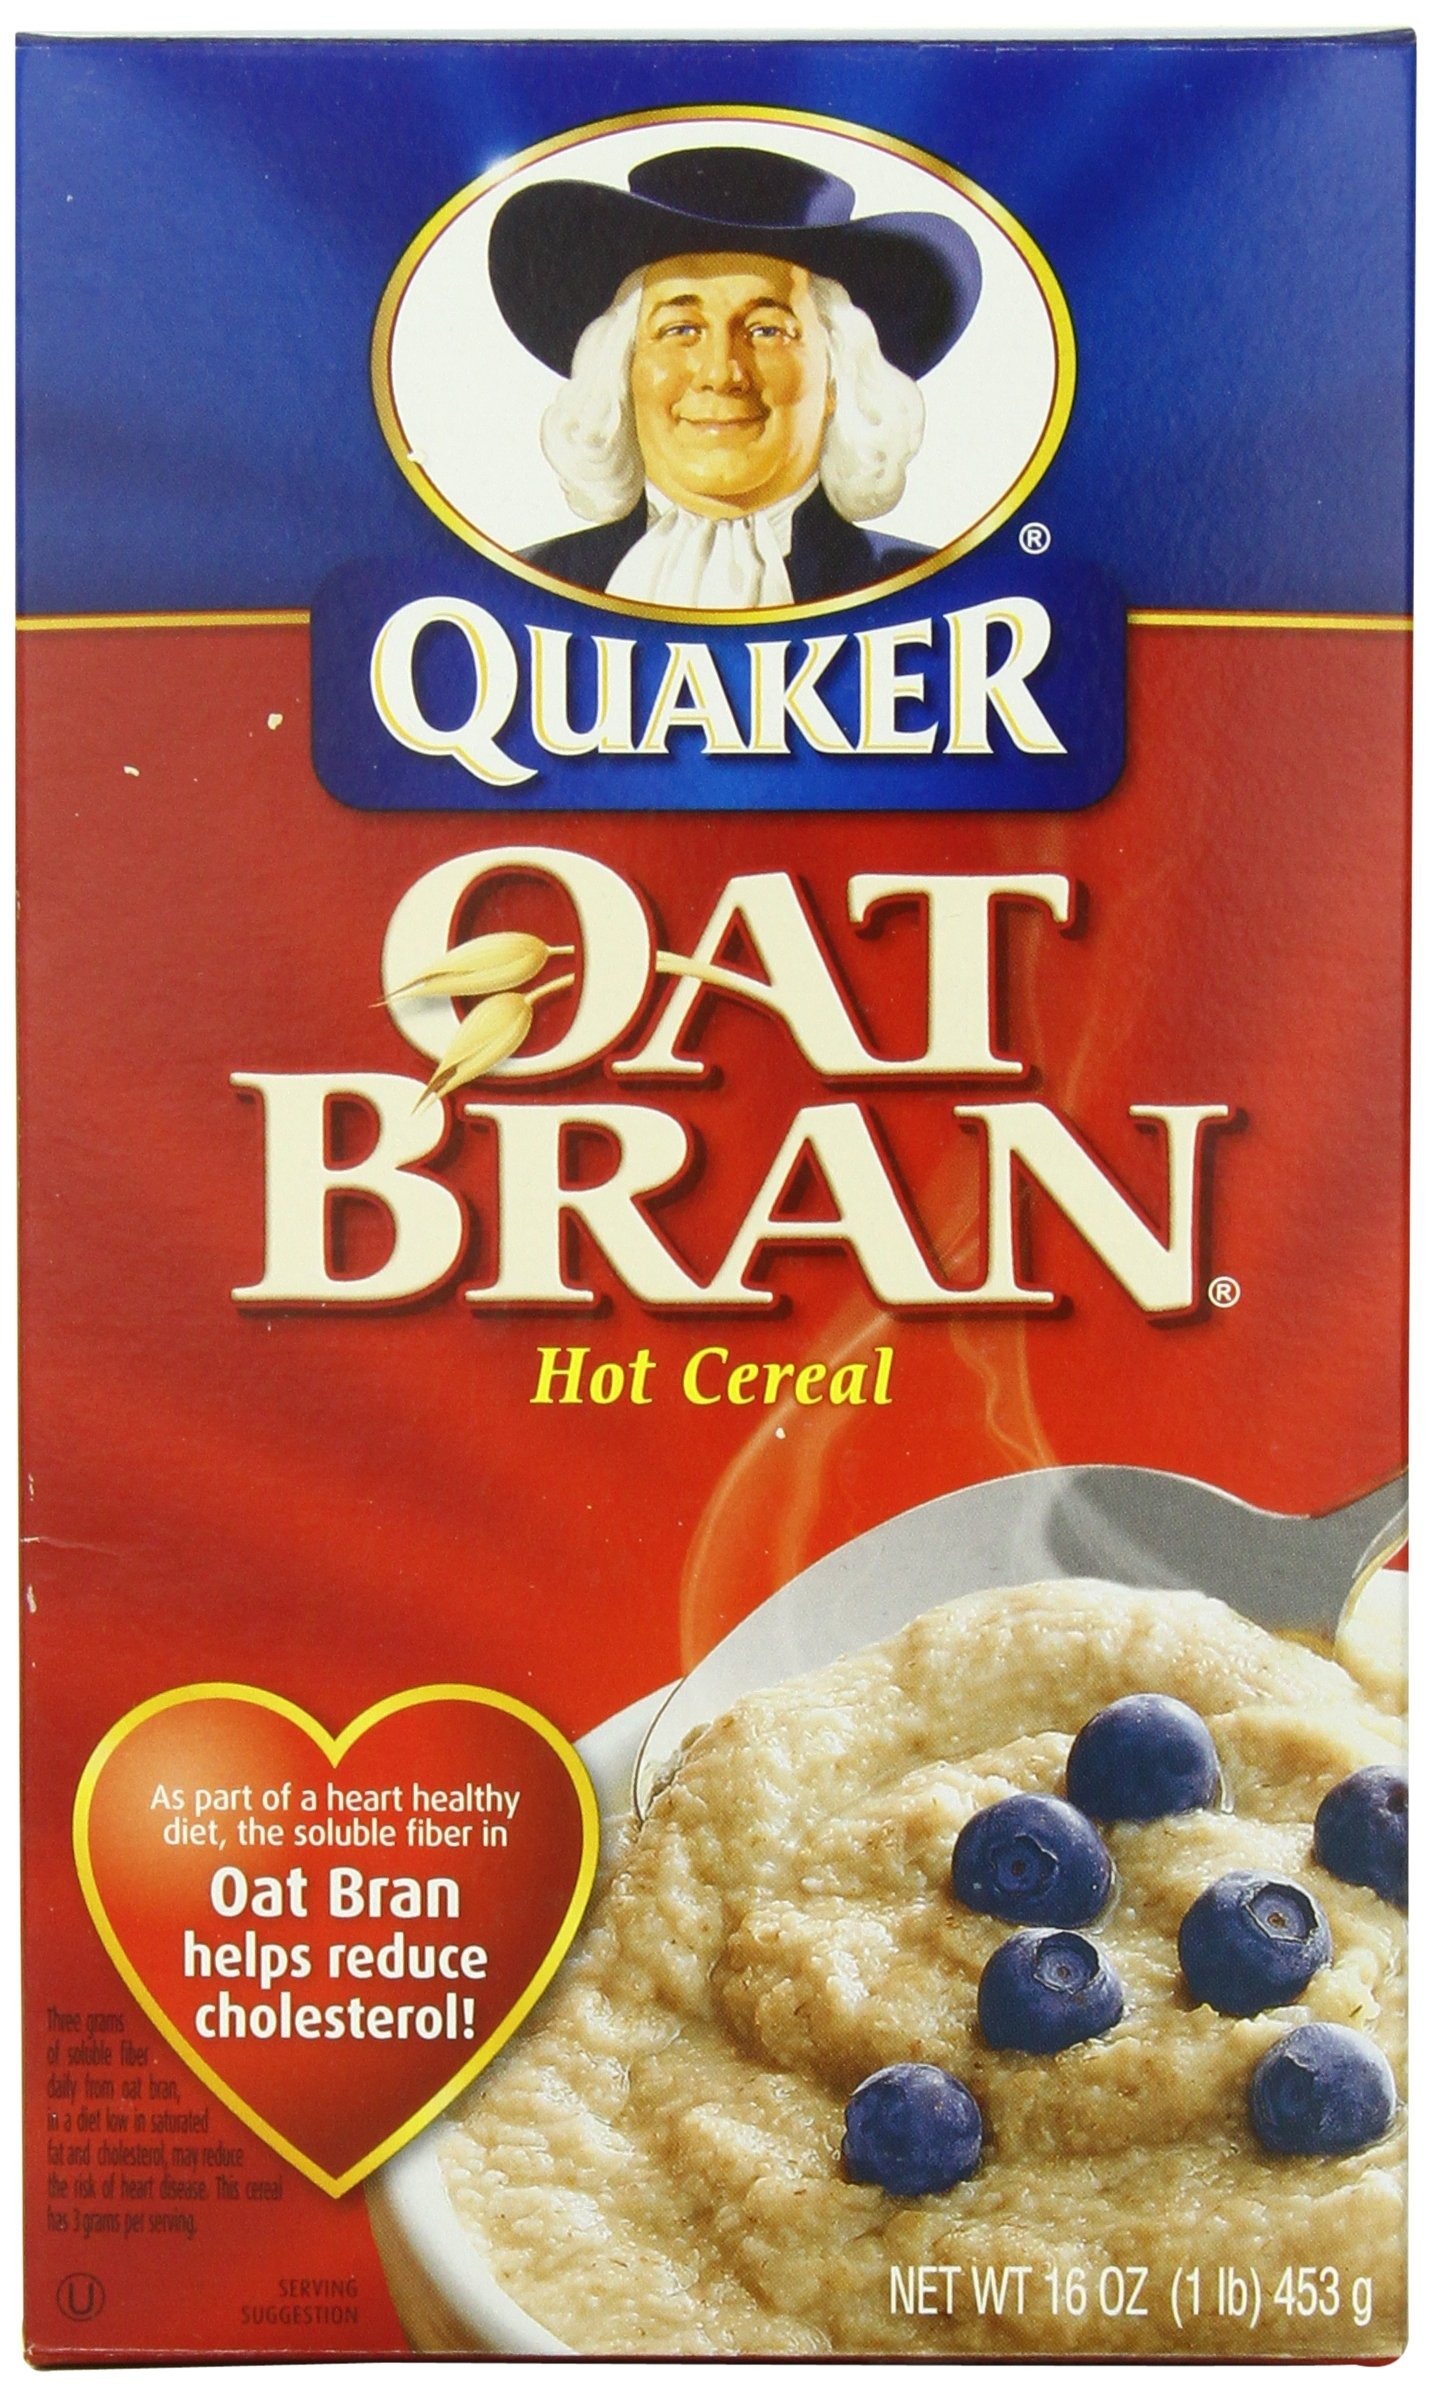
Item Name: Quaker Oats Hot Oat Bran Cereal, 16 Ounce
Bullet Point: Quaker oats hot oat bran hot cereal, 16 ounce
Value: 16.0
Unit: Ounce

Price: 10.99